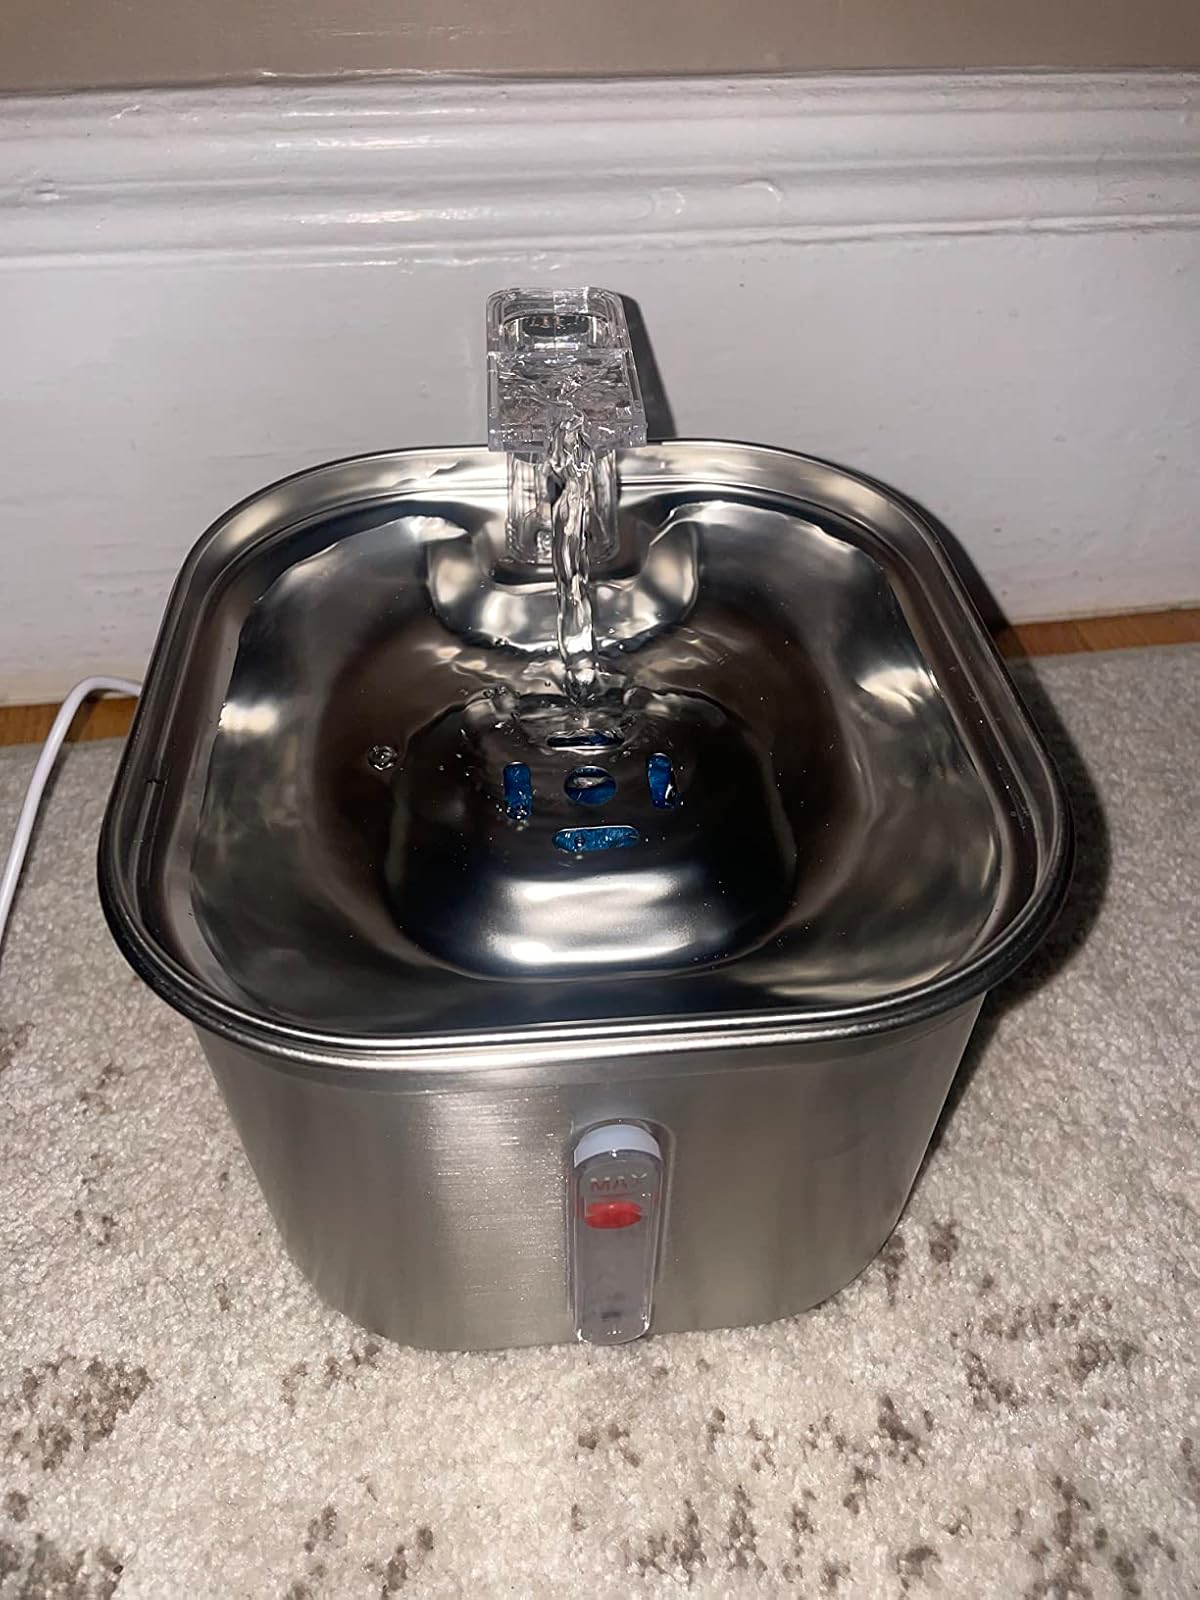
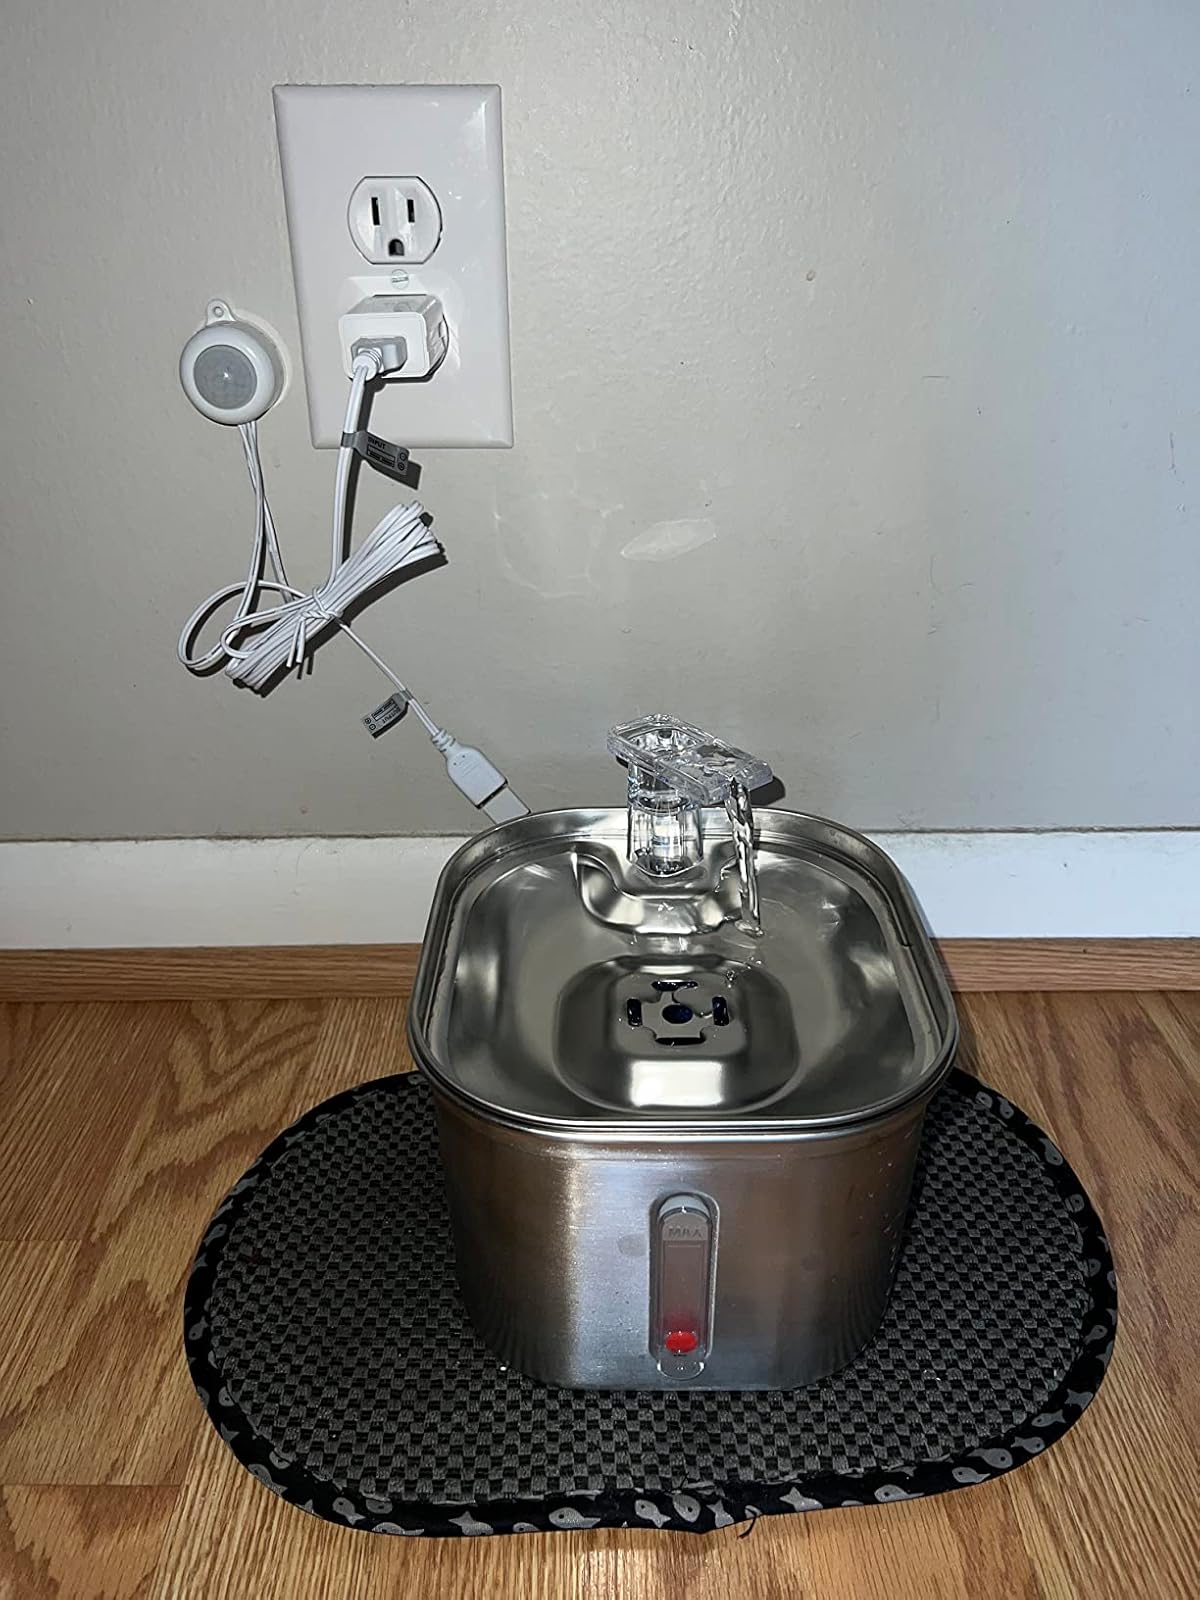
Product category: items_bowl
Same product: yes